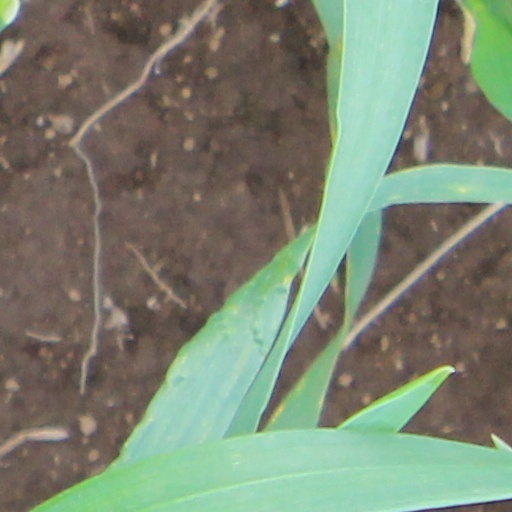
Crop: wheat